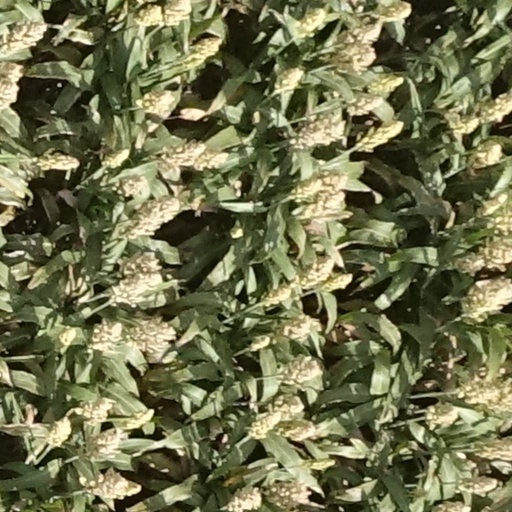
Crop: sorghum